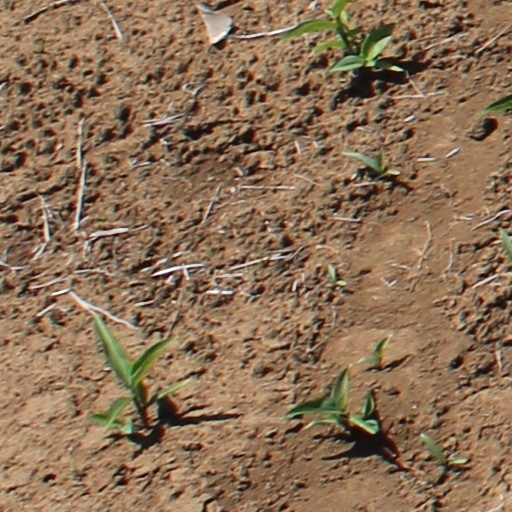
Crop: wheat